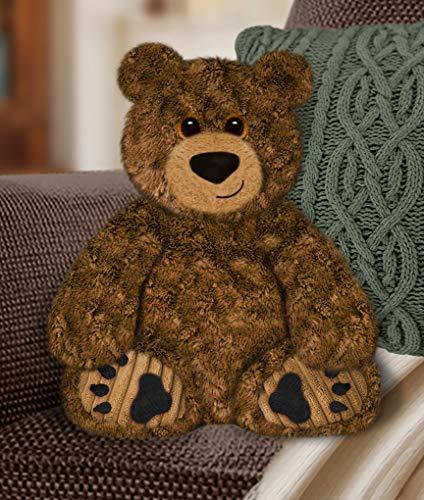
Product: First & Main 10" Grizzles Teddy Bear, Multicolor
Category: Toys & Games | Stuffed Animals & Plush Toys
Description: Dark brown bear with honey colored snout and paws.
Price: $16.29
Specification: ProductDimensions:10x10x10inches|ItemWeight:9.6ounces|ShippingWeight:9.6ounces(Viewshippingratesandpolicies)|DomesticShipping:ItemcanbeshippedwithinU.S.|InternationalShipping:ThisitemcanbeshippedtoselectcountriesoutsideoftheU.S.LearnMore|ASIN:B015HGKE3O|Itemmodelnumber:1975|Manufacturerrecommendedage:0-8years